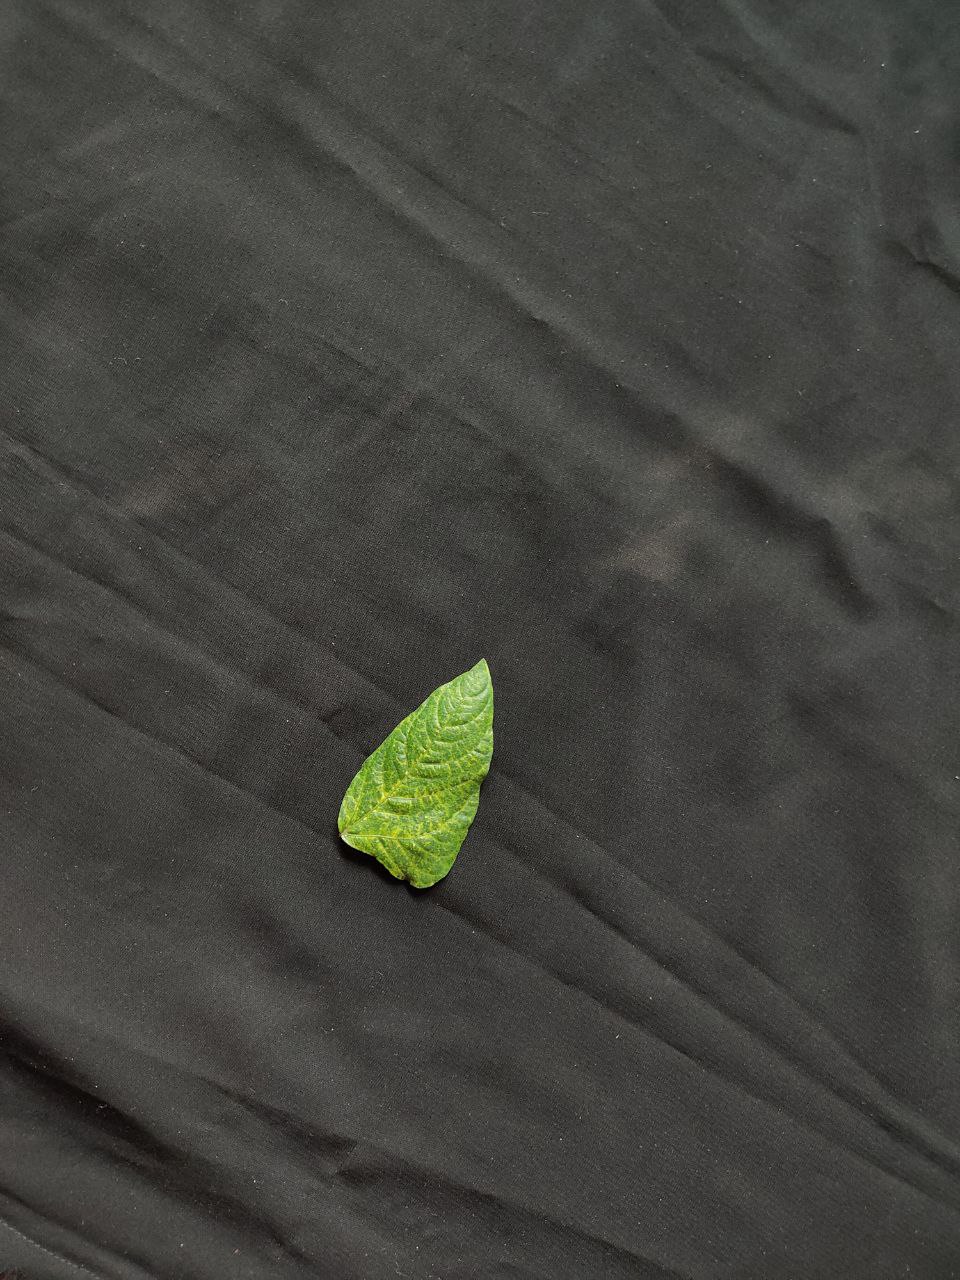
Crop: cowpea
Leaf condition: Mosaic Virus